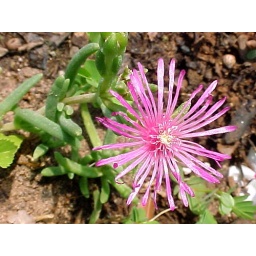
In flower bed maintained by ladies of Carnation Garden Glub.